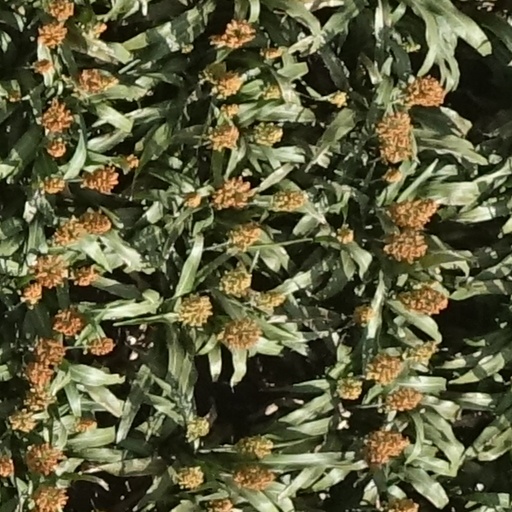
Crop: sorghum